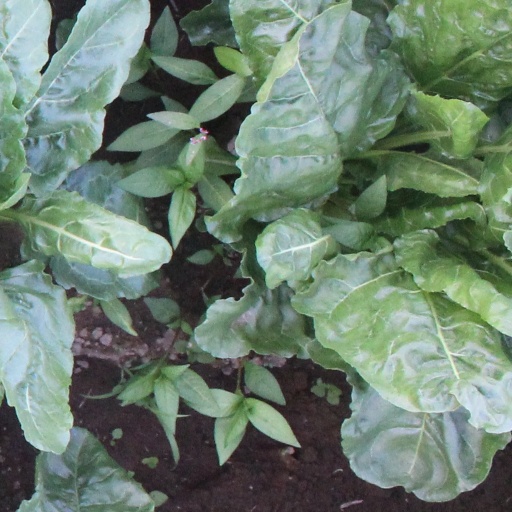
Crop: sugar beet